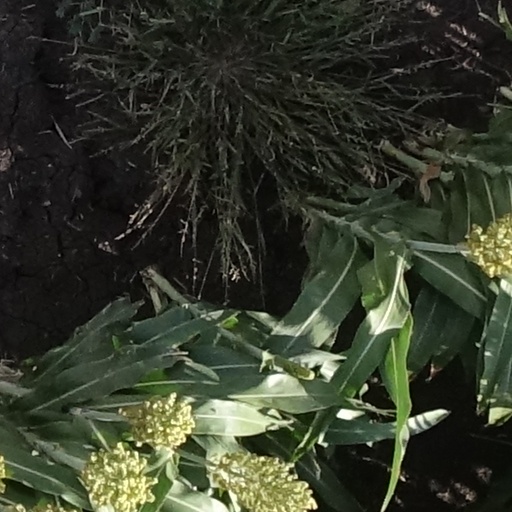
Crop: sorghum